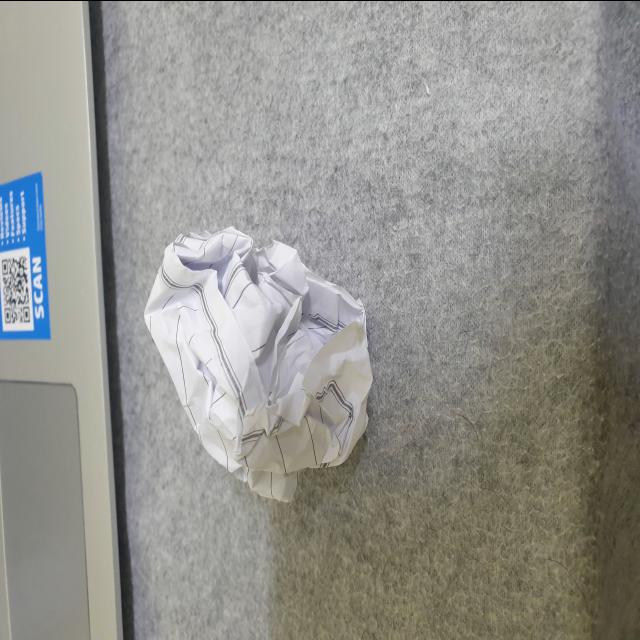
Label: tissues